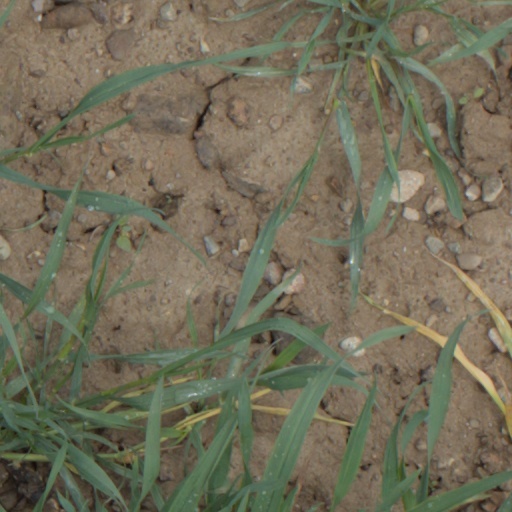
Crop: wheat